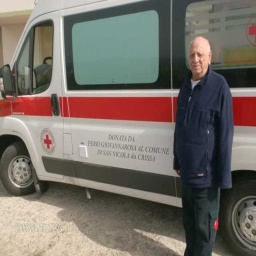
Label: ambulance